Haish Memorial Library

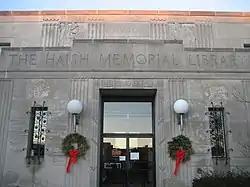

The Haish Memorial Library (also known as the DeKalb Public Library) was designed by Chicago architects White and Weber (Charles E. White, Jr. and Bertram A. Weber) and built in the art deco style of the 1930s with funds left to the library by Jacob Haish in his 1928 will. The building was added to the National Register of Historic Places in 1980.